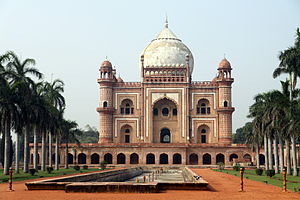
Safdarjungs mausolæum
Safdarjung's mausoleum.
"Safdarjungs mausoleum er en begravelseshave med et marmor-mausoleum, der ligger i New Delhi, Indien. Det blev bygget i 1754 i stilen fra det sene mughalemperie og er blevet beskrevet som ""det sidste glimt af lys fra mughalarkitekturens lampe"". Bygningens øverste etage huser Archaeological Survey of India, en organisation under Indiens kulturministerium, der varetager og holder opsyn med arkæologiske aktiviteter i Indien. Man får adgang til haven, der er holdt i Mughal have-stilen influeret af Persisk have-stilen, gennem en udsmykket port. Dennes facade er dekoreret med sindrige gipsudskæringer.